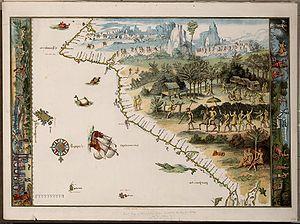
L'école de cartographie de Dieppe est célèbre pour la réalisation d'une importante série de mappemondes connues sous le nom de « cartes de Dieppe » réalisées dans la ville portuaire de Dieppe au cours du XVIᵉ siècle. L'école de cartographie de Dieppe fut fondé par Pierre Desceliers. La ville de Dieppe est connue pour ses riches armateurs tel que Jean Ango et ses non moins célèbres navigateurs tel que Jean Cousin.
La Grande Jave est une île de grande dimension représentée sur les cartes marines du milieu du XVIᵉ siècle et dont les contours ressemblent à ceux de l'Australie.